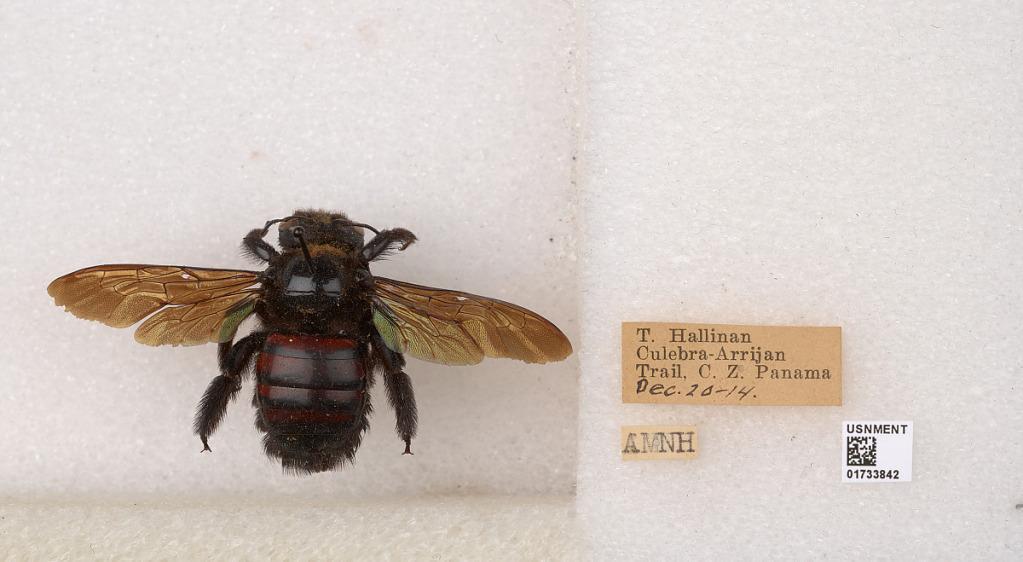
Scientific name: Xylocopa (Neoxylocopa) frontalis (Olivier)
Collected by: T. Hallinan
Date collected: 1914-12-20
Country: Panama
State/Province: Provincia de Herrera
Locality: Culebra-Arrijan Trail, C. Z.